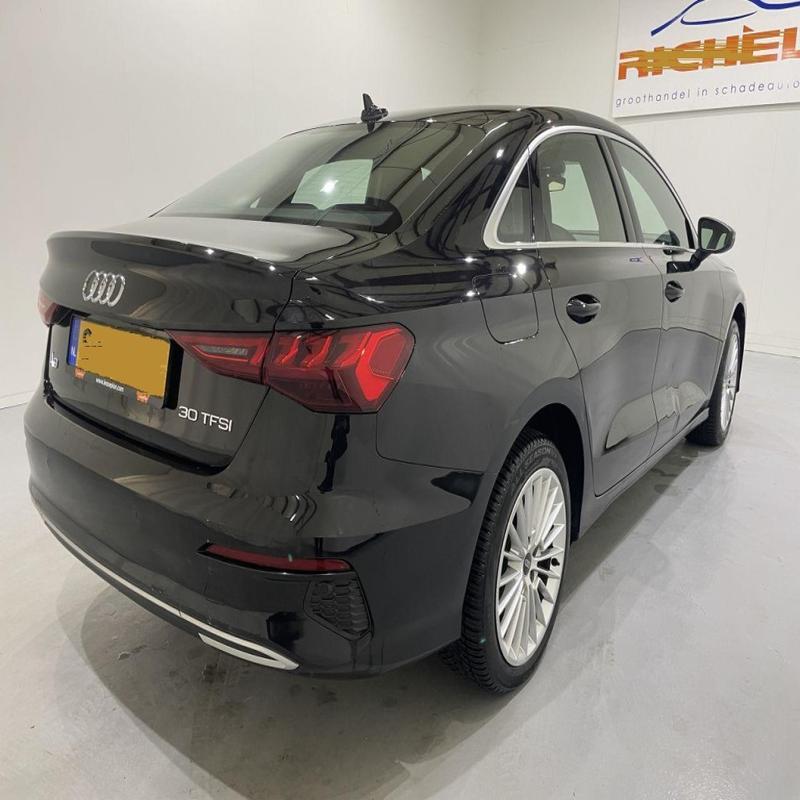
Aucun dommage détecté.
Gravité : aucun